Yu Zhenwu

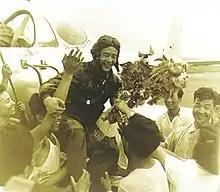
Yu Zhenwu being congratulated after completing the maiden flight of the Shenyang JJ-1 (26 July 1958)

Yu Zhenwu (July 1931 – 29 September 2023) was a pilot and general of the Chinese People's Liberation Army Air Force (PLAAF). As one of China's first test pilots, he conducted the 1958 maiden flight of the Shenyang JJ-1, China's first indigenously developed jet aircraft. He later served as commander of the Guangzhou Military Region Air Force from 1982 to 1985, deputy commander of the PLAAF from 1985 to 1994, and commander of the PLAAF from 1994 to 1996.